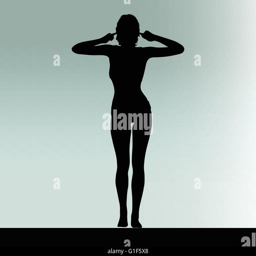
vector image - woman silhouette with hand gesture turn a deaf ear